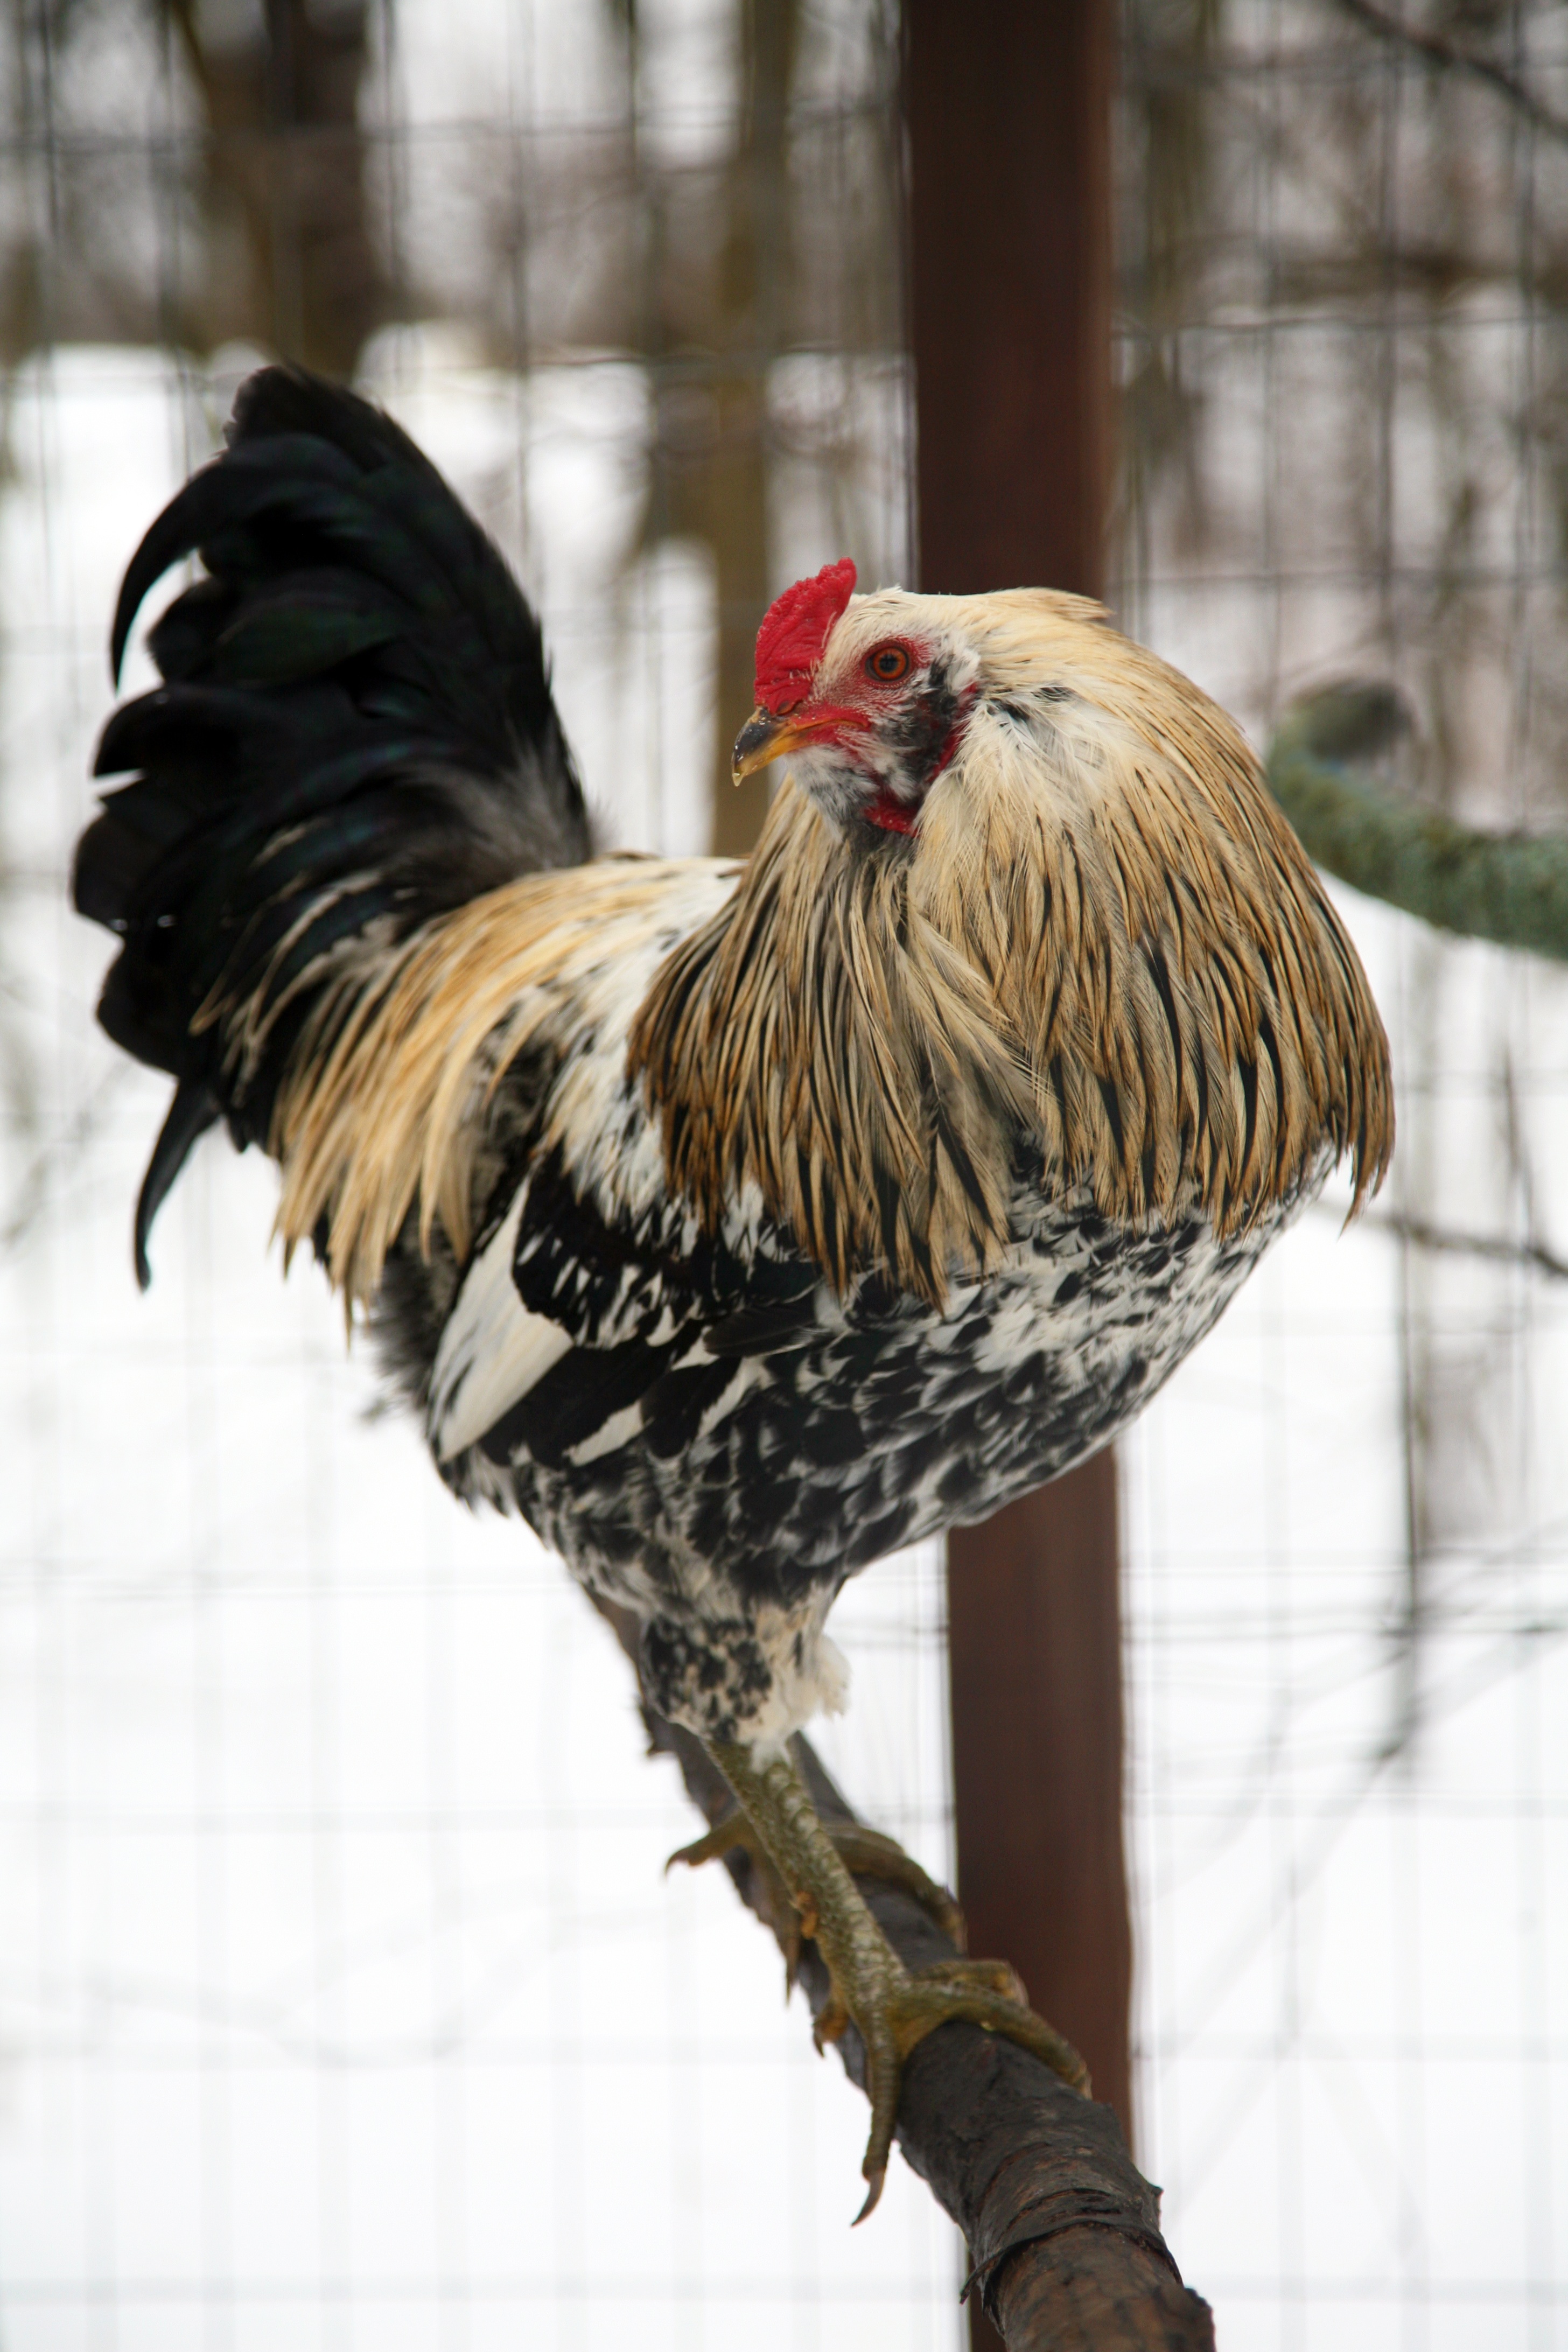
nature, winter, bird, wing, wildlife, beak, chicken, fowl, fauna, rooster, poultry, crest, outdoors, galliformes, vertebrate, large, falconry, phasianidae